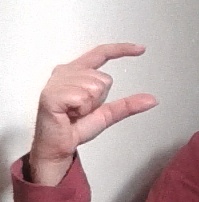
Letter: dal